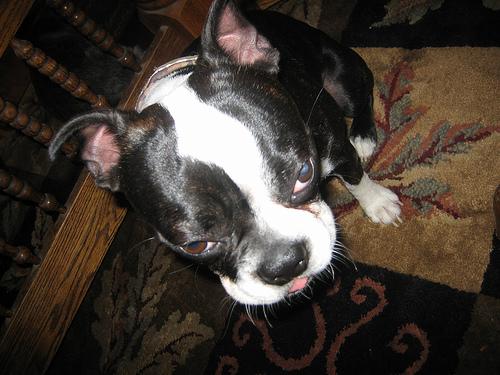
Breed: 230-n000084-Boston_bull